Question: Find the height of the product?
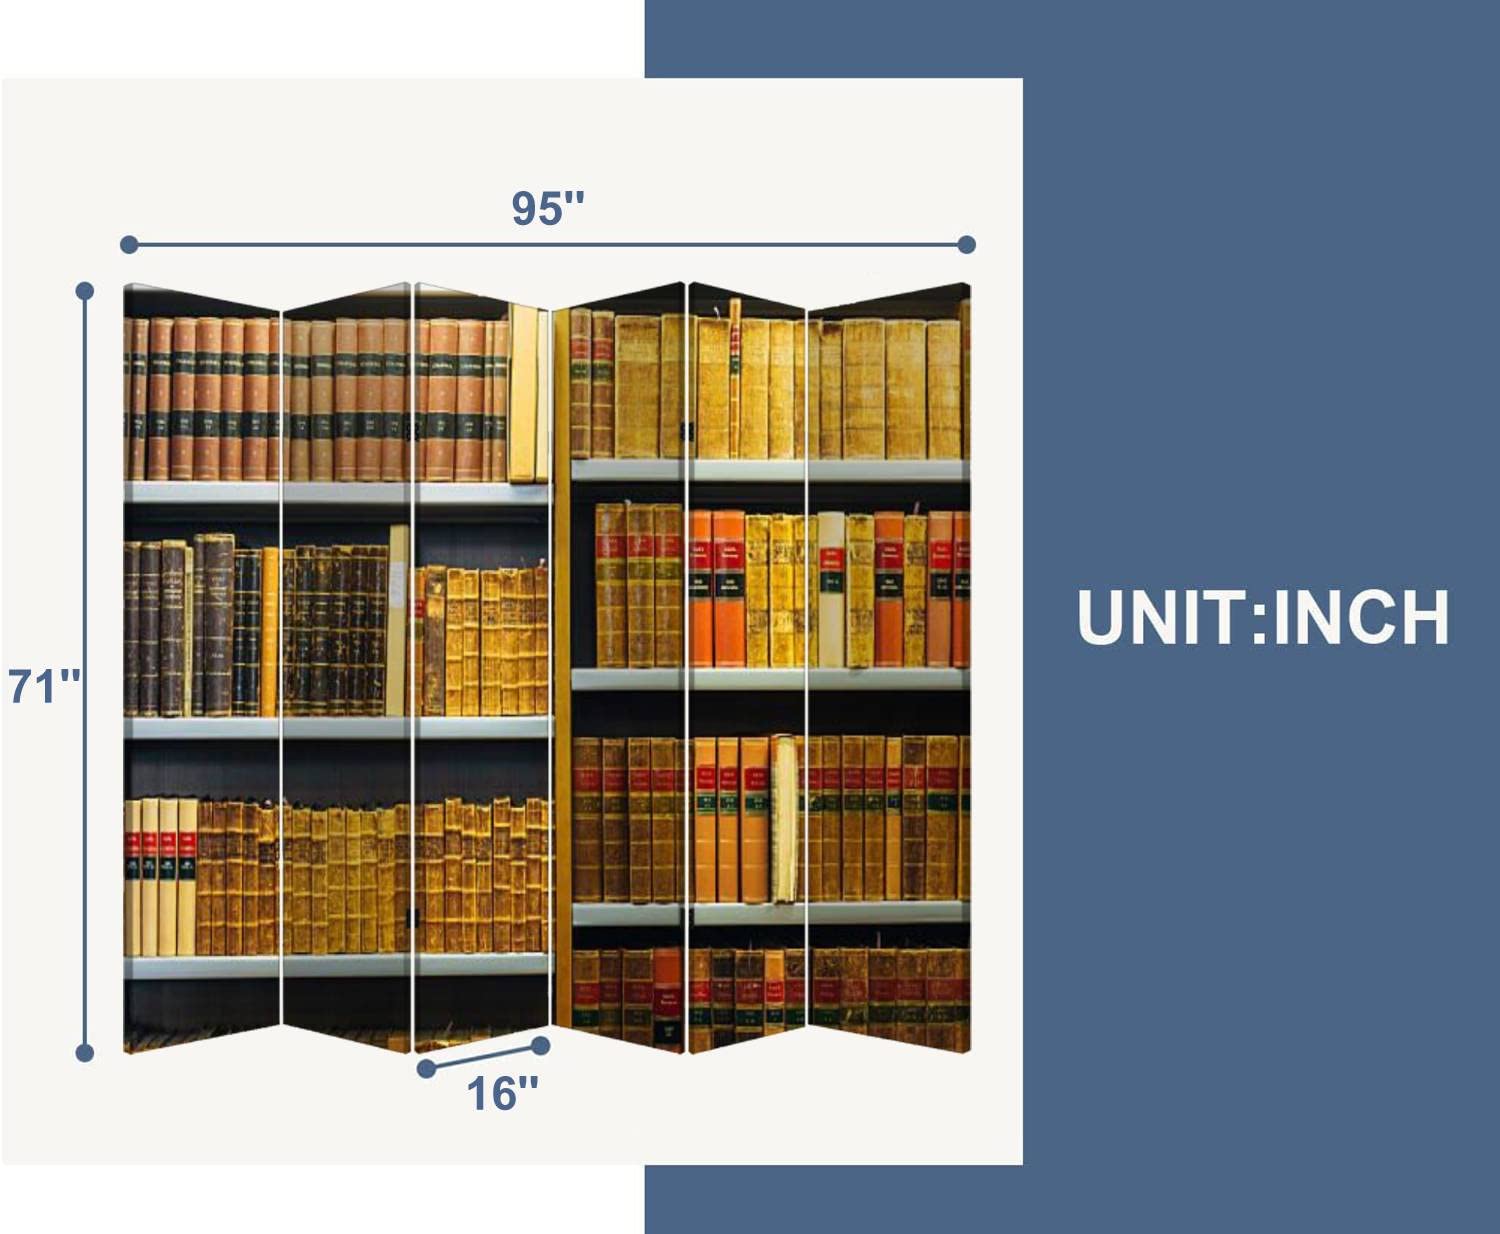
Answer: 71.0 inch